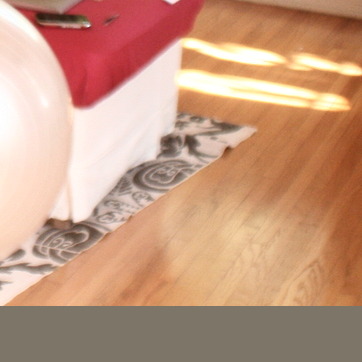
Material: carpet